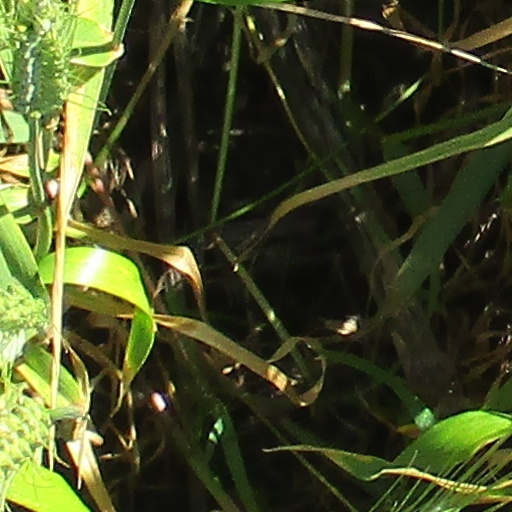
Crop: wheat